Zgorzelec

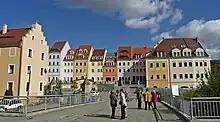
Reconstructed Postal Square, seen from the river

In the wake of German defeat, operation groups arrived in the town on 10 to 12 May 1945 on the right Oder bank of Görlitz to secure Polish takeover of the town district. Polish administration was officially implemented on 21 May. On 2 June 1945, Polish military closed the bridge in Görlitz to block Germans from returning to their homes in Silesia. Early in the morning on 21 June, the Polish ordered the Germans to leave their homes on the eastern part of Görlitz.